Thurgood Marshall

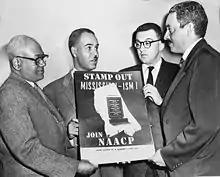
NAACP leaders Henry L. Moon, Roy Wilkins, Herbert Hill, and Thurgood Marshall in 1956

In 1936, Marshall joined Houston, who had been appointed as the NAACP's special counsel, in New York City, serving as his assistant. They worked together on the landmark case of "Missouri ex rel. Gaines v. Canada" (1938)"." When Lloyd Lionel Gaines's application to the University of Missouri's law school was rejected on account of his race, he filed suit, arguing that his equal-protection rights had been violated because he had not been provided with a legal education substantially equivalent to that which white students received. After Missouri courts rejected Gaines's claims, Houston—joined by Marshall, who helped to prepare the brief—sought review in the U.S. Supreme Court. They did not challenge the Court's decision in "Plessy v. Ferguson" (1896), which had accepted the "separate but equal" doctrine; instead, they argued that Gaines had been denied an equal education. In an opinion by Chief Justice Charles Evans Hughes, the Court held that if Missouri gave whites the opportunity to attend law school in-state, it was required to do the same for blacks.